Vandicholai Chinraasu

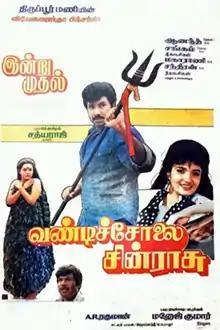
Poster

Vandicholai Chinraasu is a 1994 Indian Tamil-language masala film directed and co-written by Manoj Kumar, and produced by Vivekananda Pictures. The film stars Sathyaraj, Sukanya and Sivaranjani. It was released on 15 April 1994, and received mixed reviews from critics. It was dubbed into Telugu as "Bobbili Paparayudu."